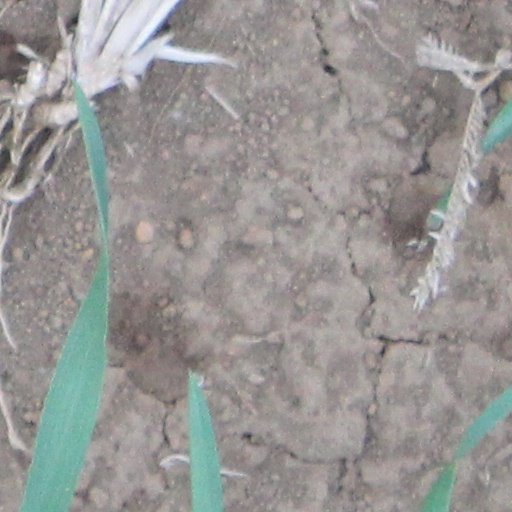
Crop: wheat